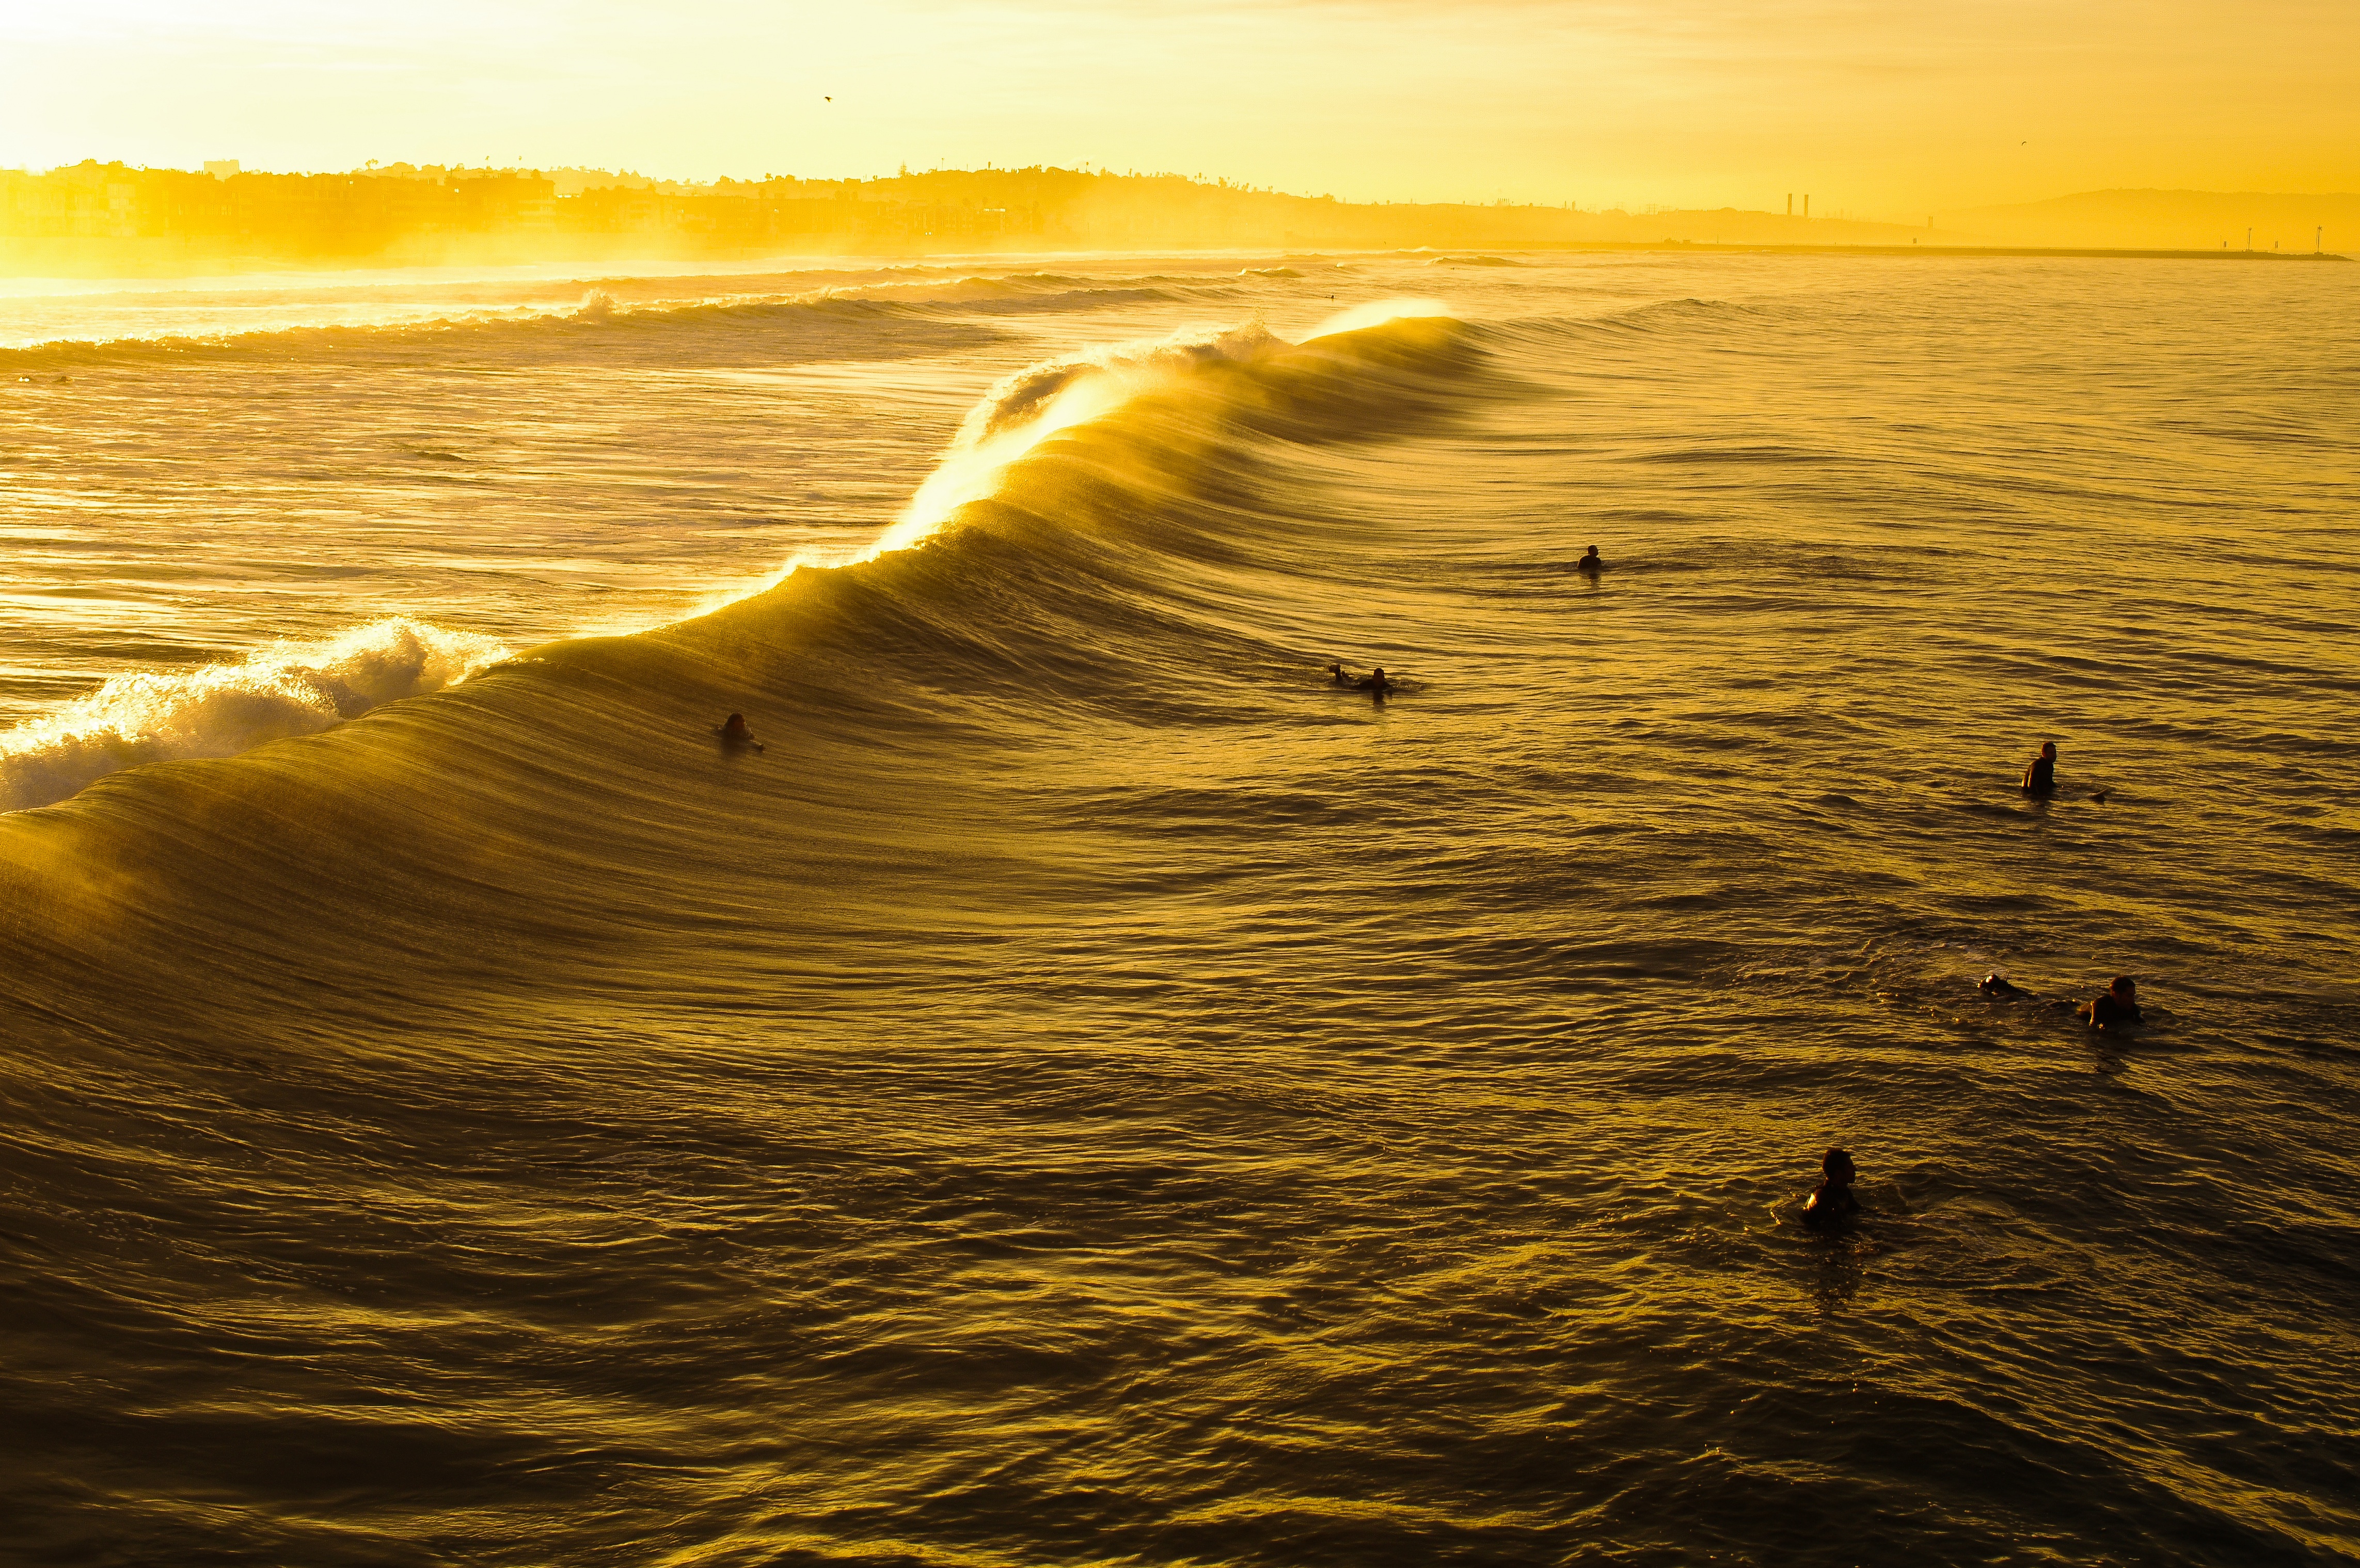
beach, sea, coast, sand, ocean, horizon, sun, sunrise, sunset, sunlight, morning, shore, wave, dawn, dusk, evening, reflection, body of water, wind wave